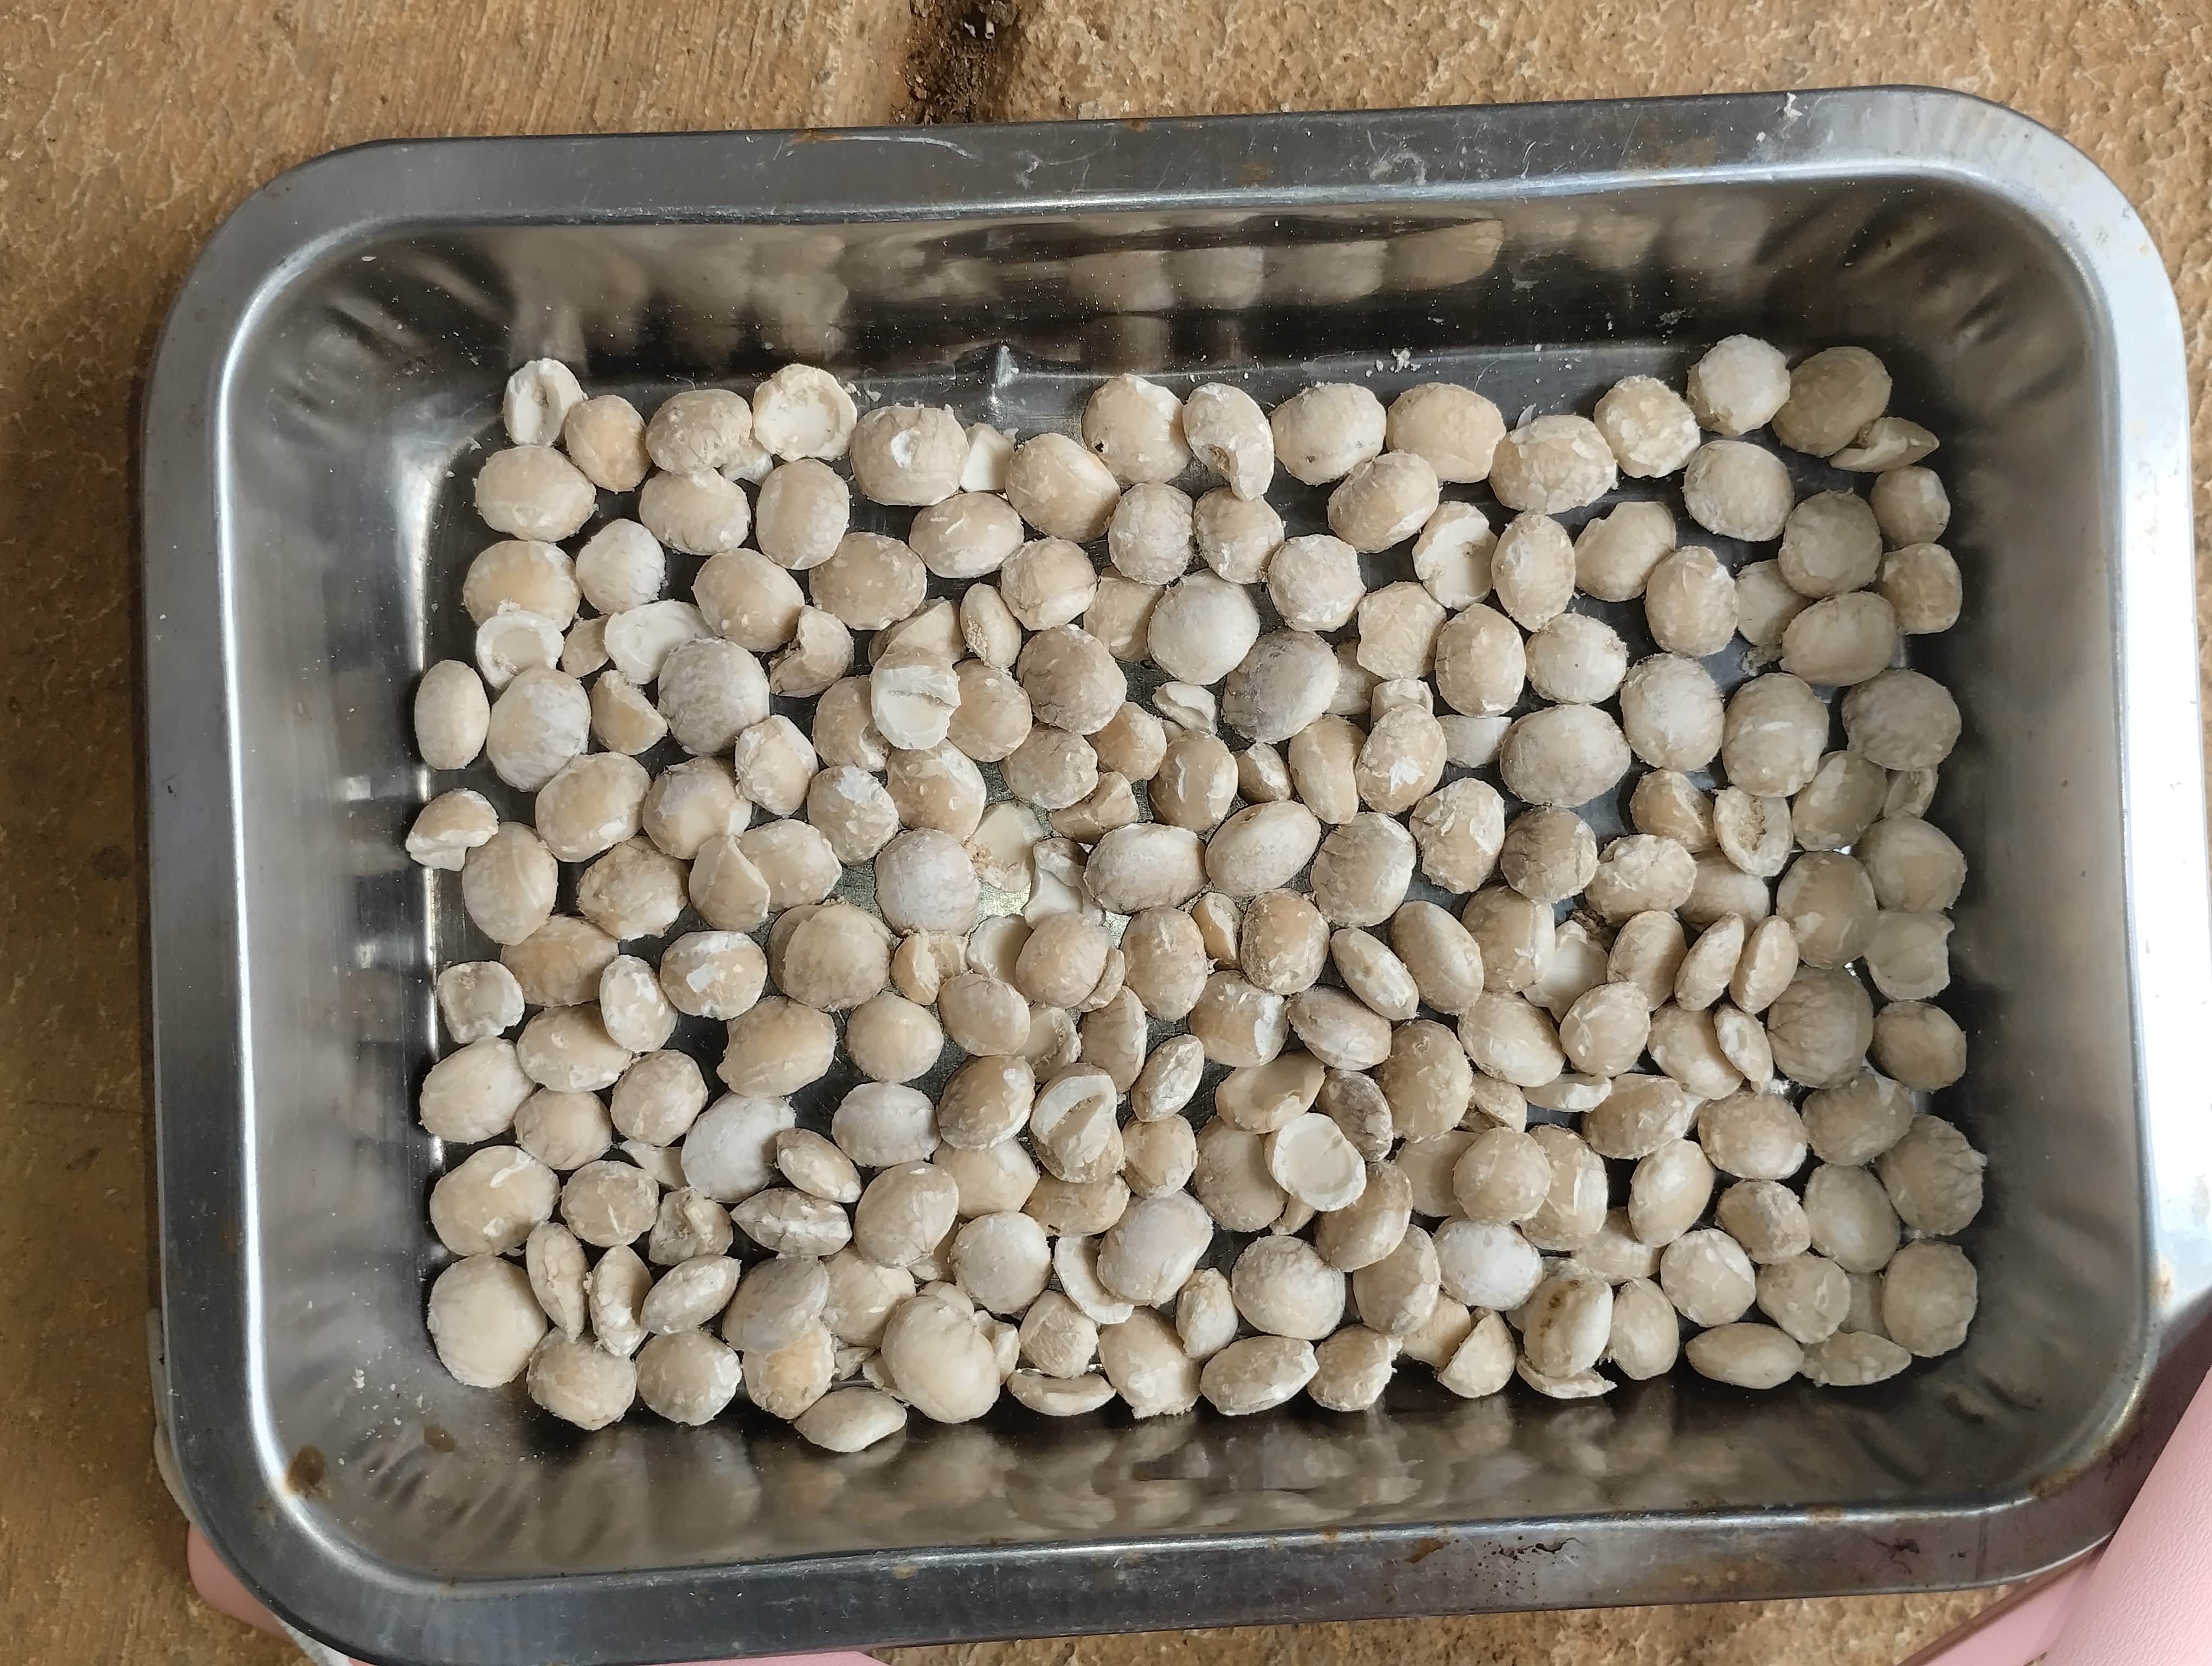
Label: bagus (good seed)